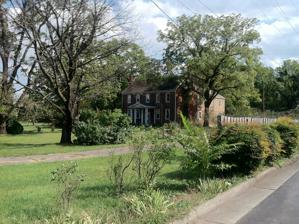
Building: Preston House (Salem, Virginia)
Country: United States of America
Year built: 1821
Historic house in Virginia, United States United States historic place Preston House U.S. National Register of Historic Places Virginia Landmarks Register Preston House, September 2012 Show map of Virginia Show map of the United States Location 1936 W. Main St., Salem, Virginia Coordinates 37°17′22″N 80°5′27″W / 37.28944°N 80.09083°W / 37.28944; -80.09083 Area 6.3 acres (2.5 ha) Built 1821 ( 1821 ) Architectural style Federal NRHP reference No. 05000479 , 06000357 (Boundary Increase) VLR No. 129-5018 Significant dates Added to NRHP May 26, 2005, May 3, 2006 (Boundary Increase) Designated VLR March 16, 2005, March 8, 2006 (Boundary Increase) Preston House , also known as the John Cole House and Johns(t)on House, is a historic home located at Salem, Virginia . It was built about 1821, and is a two-story, five-bay, Federal style brick I-house dwelling. It features a single pile, central passage plan and original rear ell, its exterior end chimneys and decorative brick cornices. It was added to the National Register of Historic Places in 2005, with a boundary amendment in 2006. References